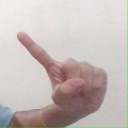
अक्षर: ए